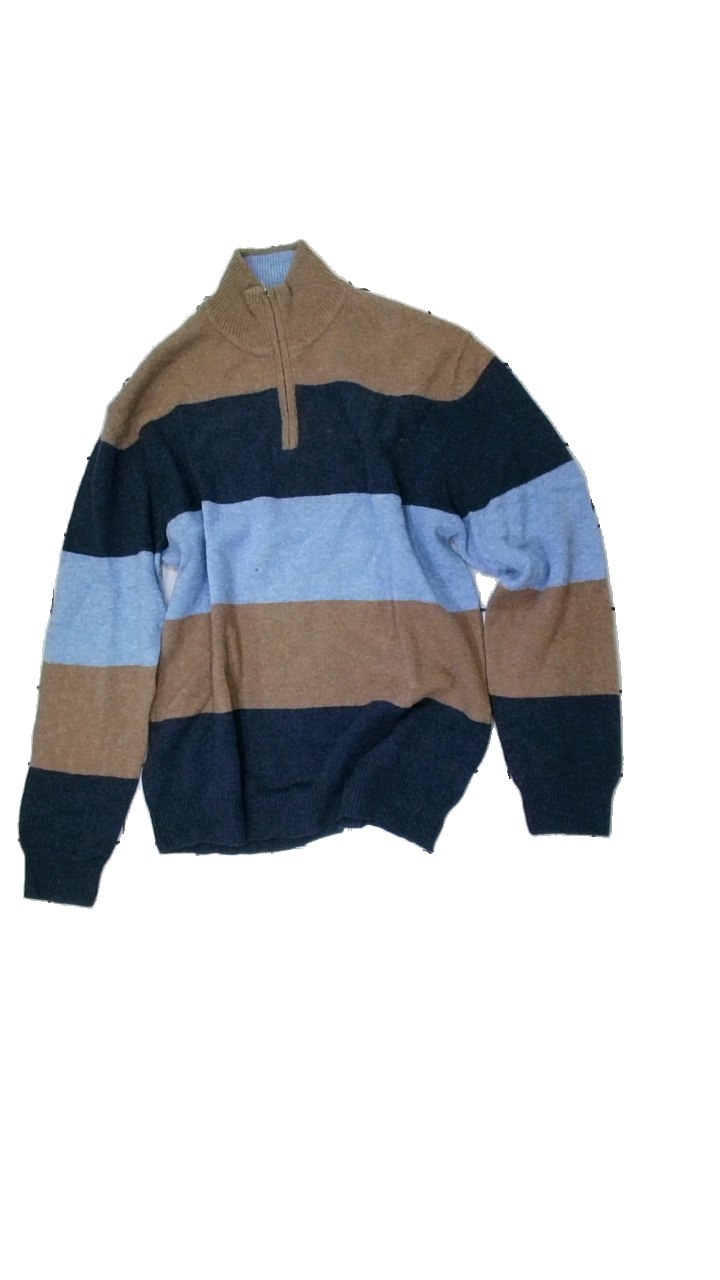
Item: Sweater (Men)
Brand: Holly And Whyte (lindex)
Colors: Blue, Brown
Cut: Regular
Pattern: Striped
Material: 80% wool, 20% acrylic
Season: All
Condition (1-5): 3
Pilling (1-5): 2
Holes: Minor
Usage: Export
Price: <50